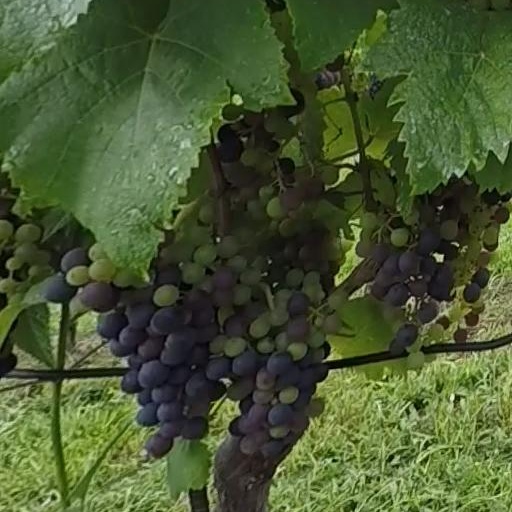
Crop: grape